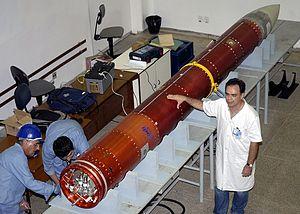
VSB-30, pour le portugais Veículo de Sondagem Booster – 30, ou Foguete Suborbital VSB-30 est une série de fusées-sondes brésiliennes. Elle a remplacé les fusées Skylark à l'Esrange.
VS est une famille de fusées-sondes non guidées à propergol solide développée par le Brésil à partir des années 1990. Elles prennent la suite des fusées-sondes Sonda. Elles sont essentiellement utilisées pour lancer des expériences scientifiques dans la haute atmosphère. Leur développement a fait l'objet d'une coopération importante avec l'agence spatiale allemande, la DLR.